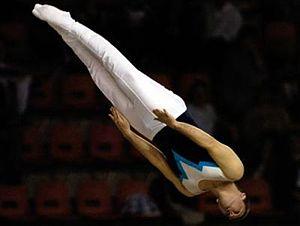
Trampoline club du Dauphiné
Le trampoline club du Dauphiné est un club de gymnastique français situé à Grenoble et Eybens dans l'Isère